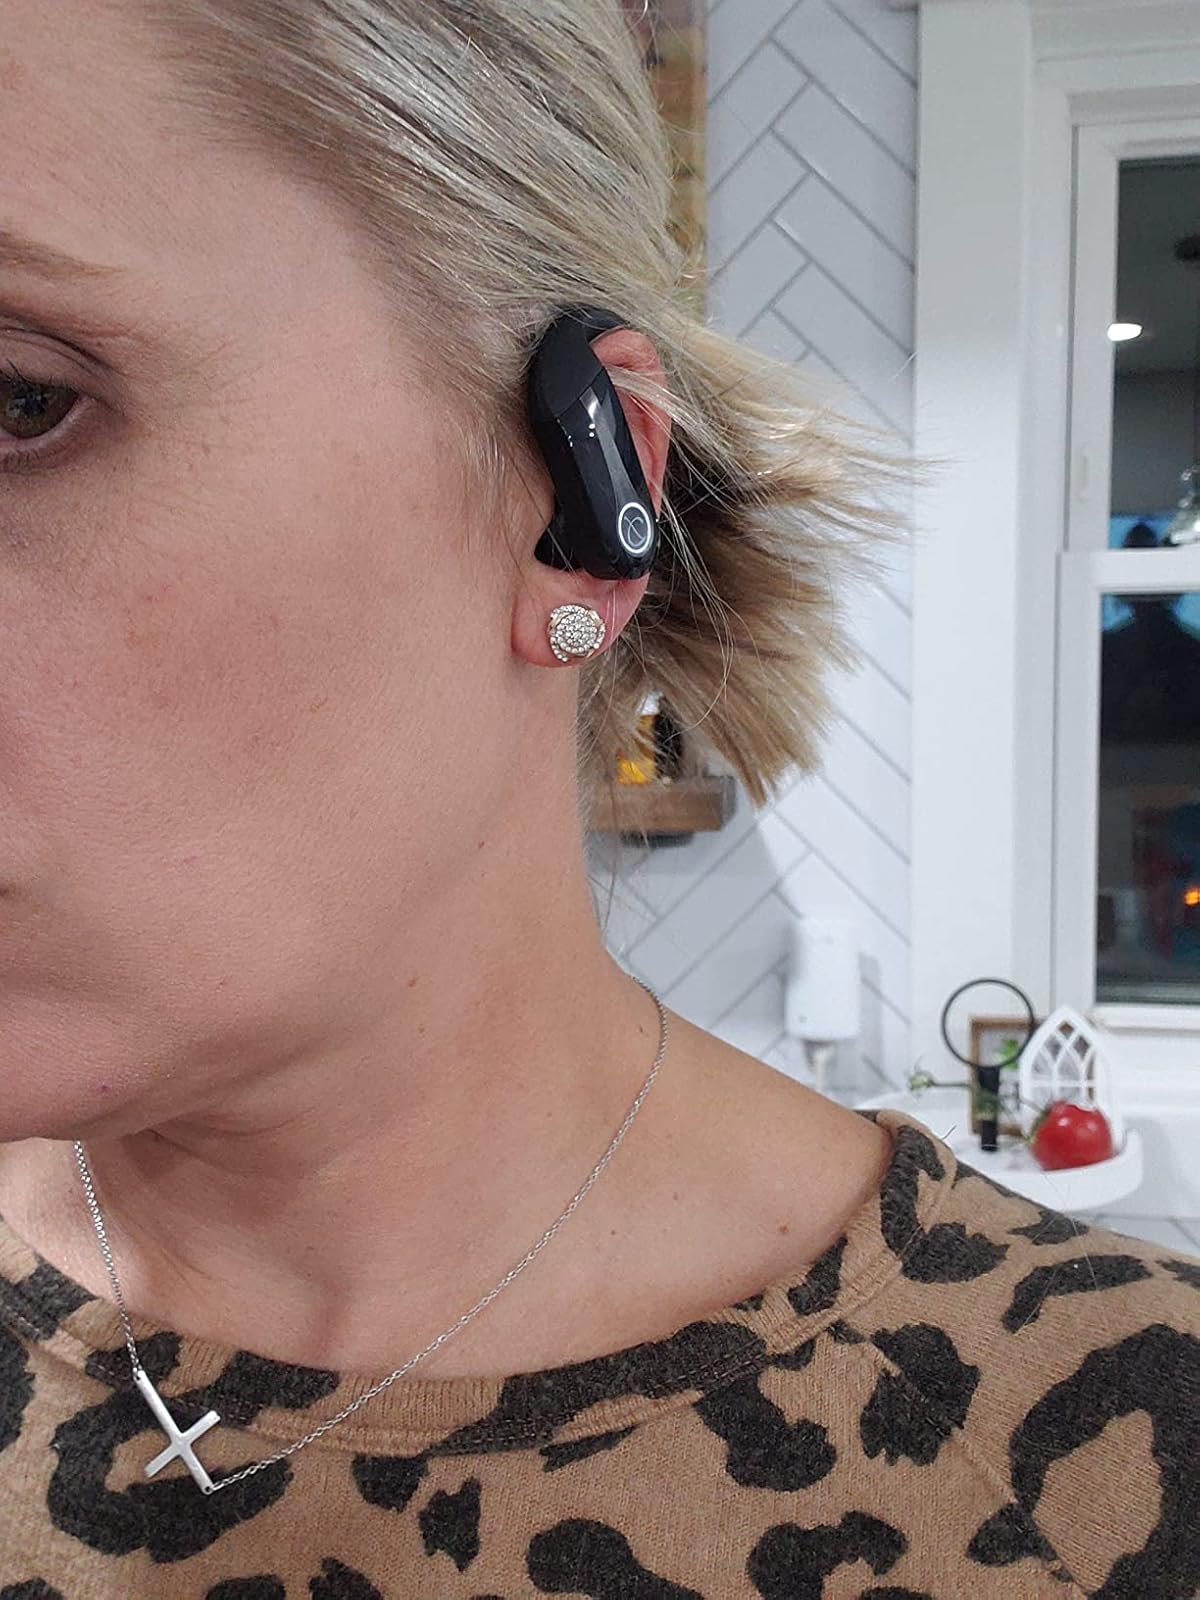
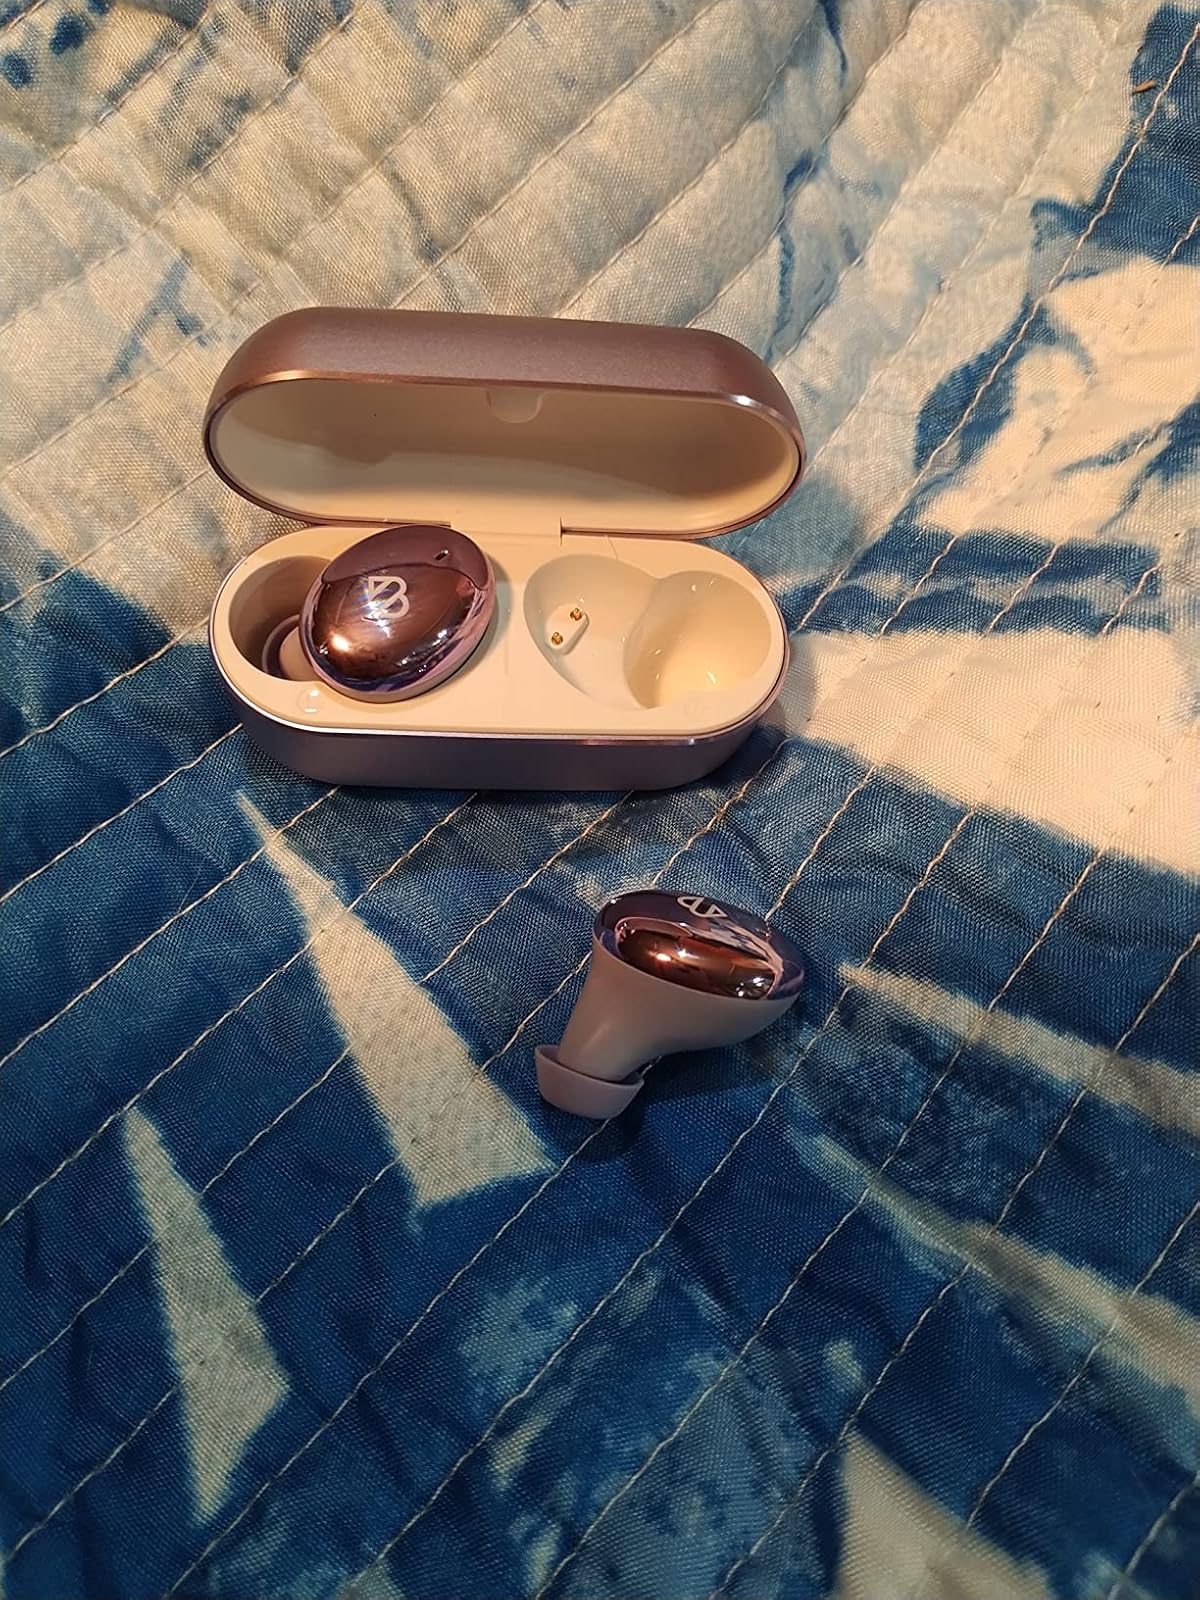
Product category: earbuds
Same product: no